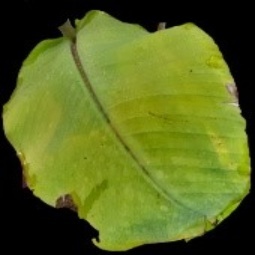
Label: Sulphur